Von Loppenow

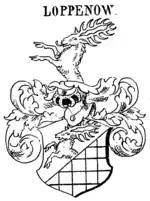
Coat of arms of the Loppenow family

The Loppenow family was a German noble family associated with the village of Loppnow in Prussian Pomerania (today Lopianow in Poland).